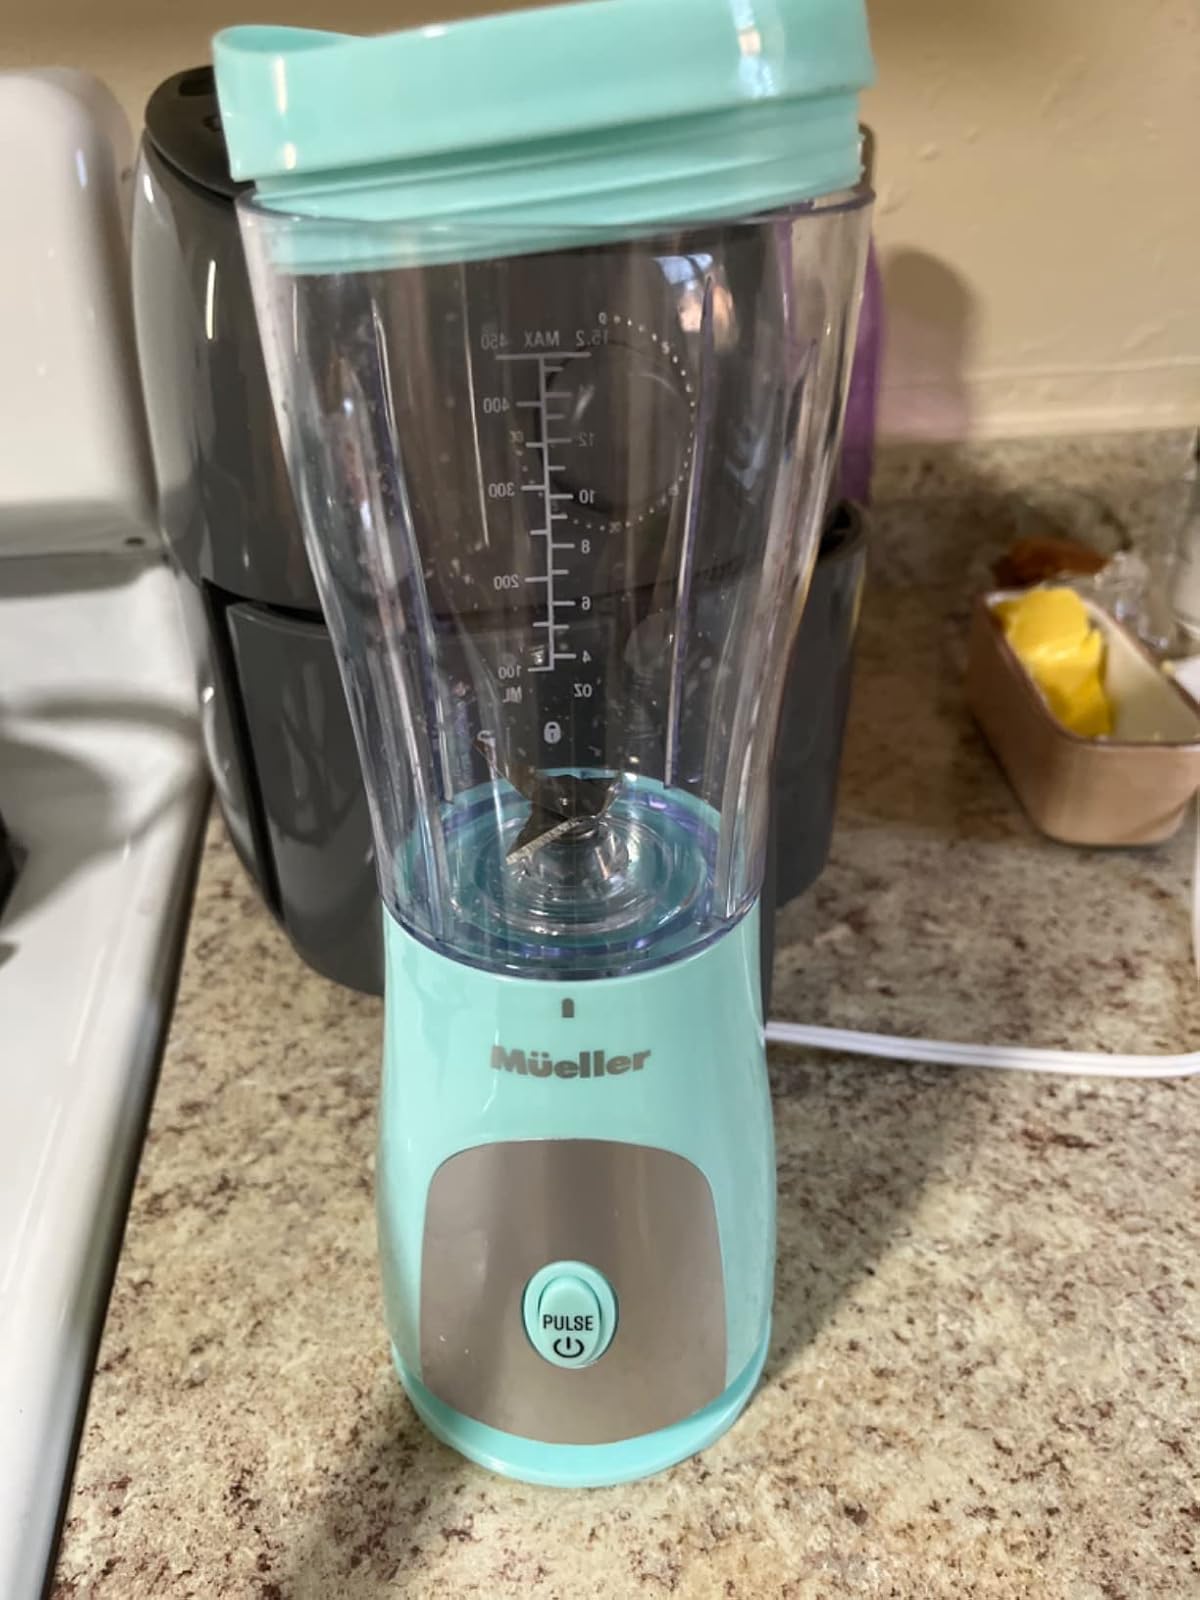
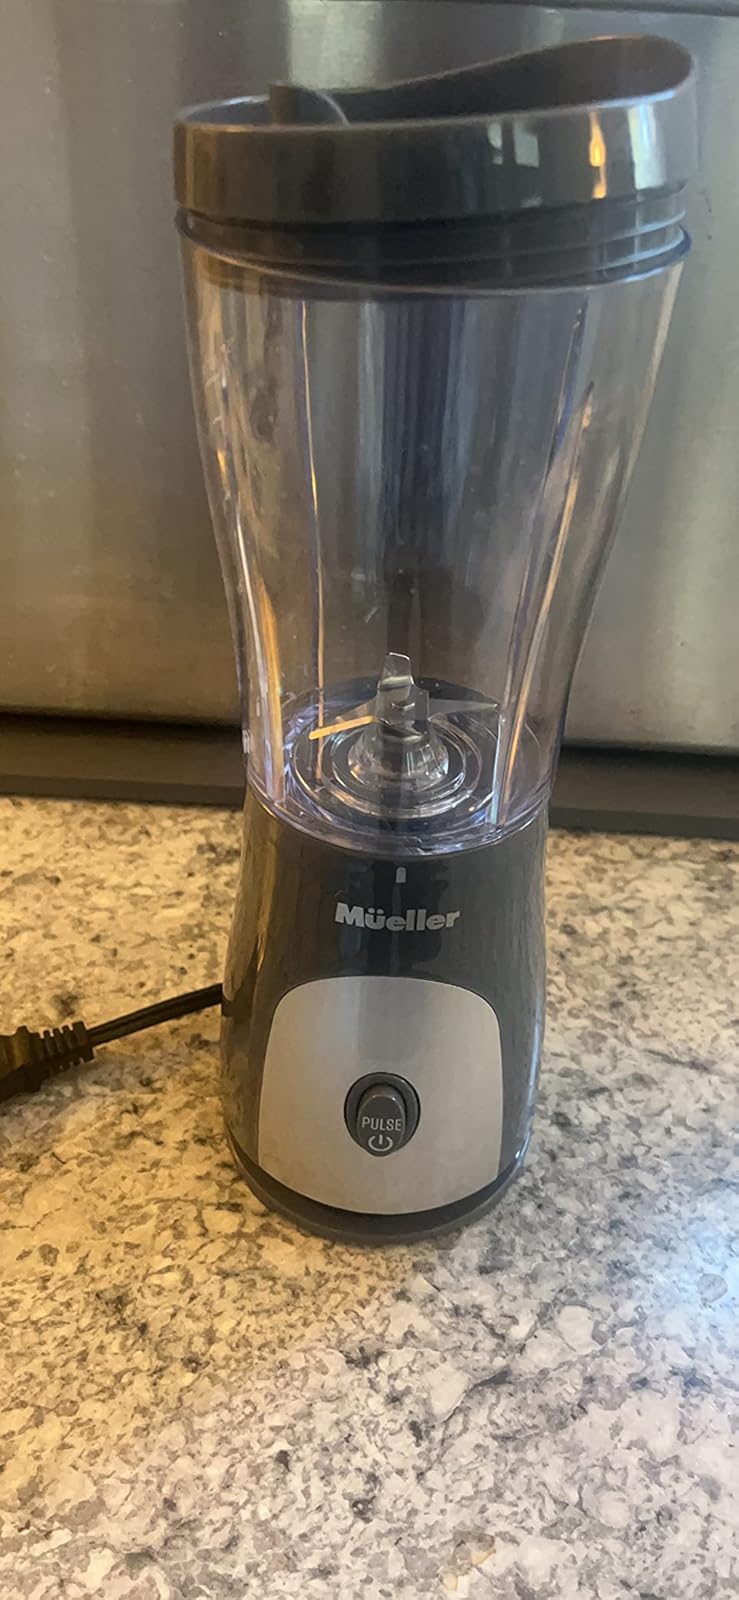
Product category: items_blender
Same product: no